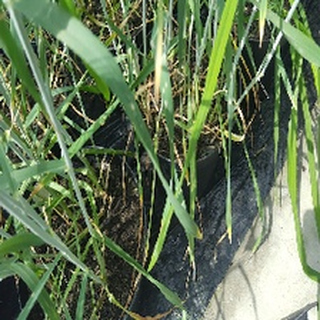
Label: wheat_mildew